Zagato

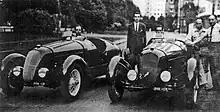
Elio and Ugo Zagato seen with 2 Zagato Alfa Romeo 6C 2300s (1937)

Zagato continued to build a variety of aerodynamic cars, adopting inclined windscreens, more aerodynamic headlights, and convex boot lids. He also favored perforated disc wheels that improved brake cooling. All Alfa Romeo 8Cs received coachwork from Zagato. In January 1932, Zagato-bodied cars also began to be built by Carrozzeria Brianza. Bianchi, Fiat, Isotta Fraschini, Lancia, Maserati, and OM all experimented with lightweight and aerodynamic Zagato bodies, especially for race cars. The list of victories includes eight Mille Miglia, four Targa Florio, four Le Mans, and four Spa Francorchamps OA victories. In the 1930s, Zagato-bodied models began to compete and dominate in different classes and categories. Thirty-six Zagato-bodied cars entered the 1938 Mille Miglia, making up one-third of the participants.